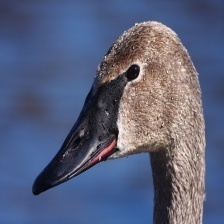
Species: TRUMPTER SWAN
Scientific name: CYGNUS BUCCINATOR
ImageNet parent category: black_swan